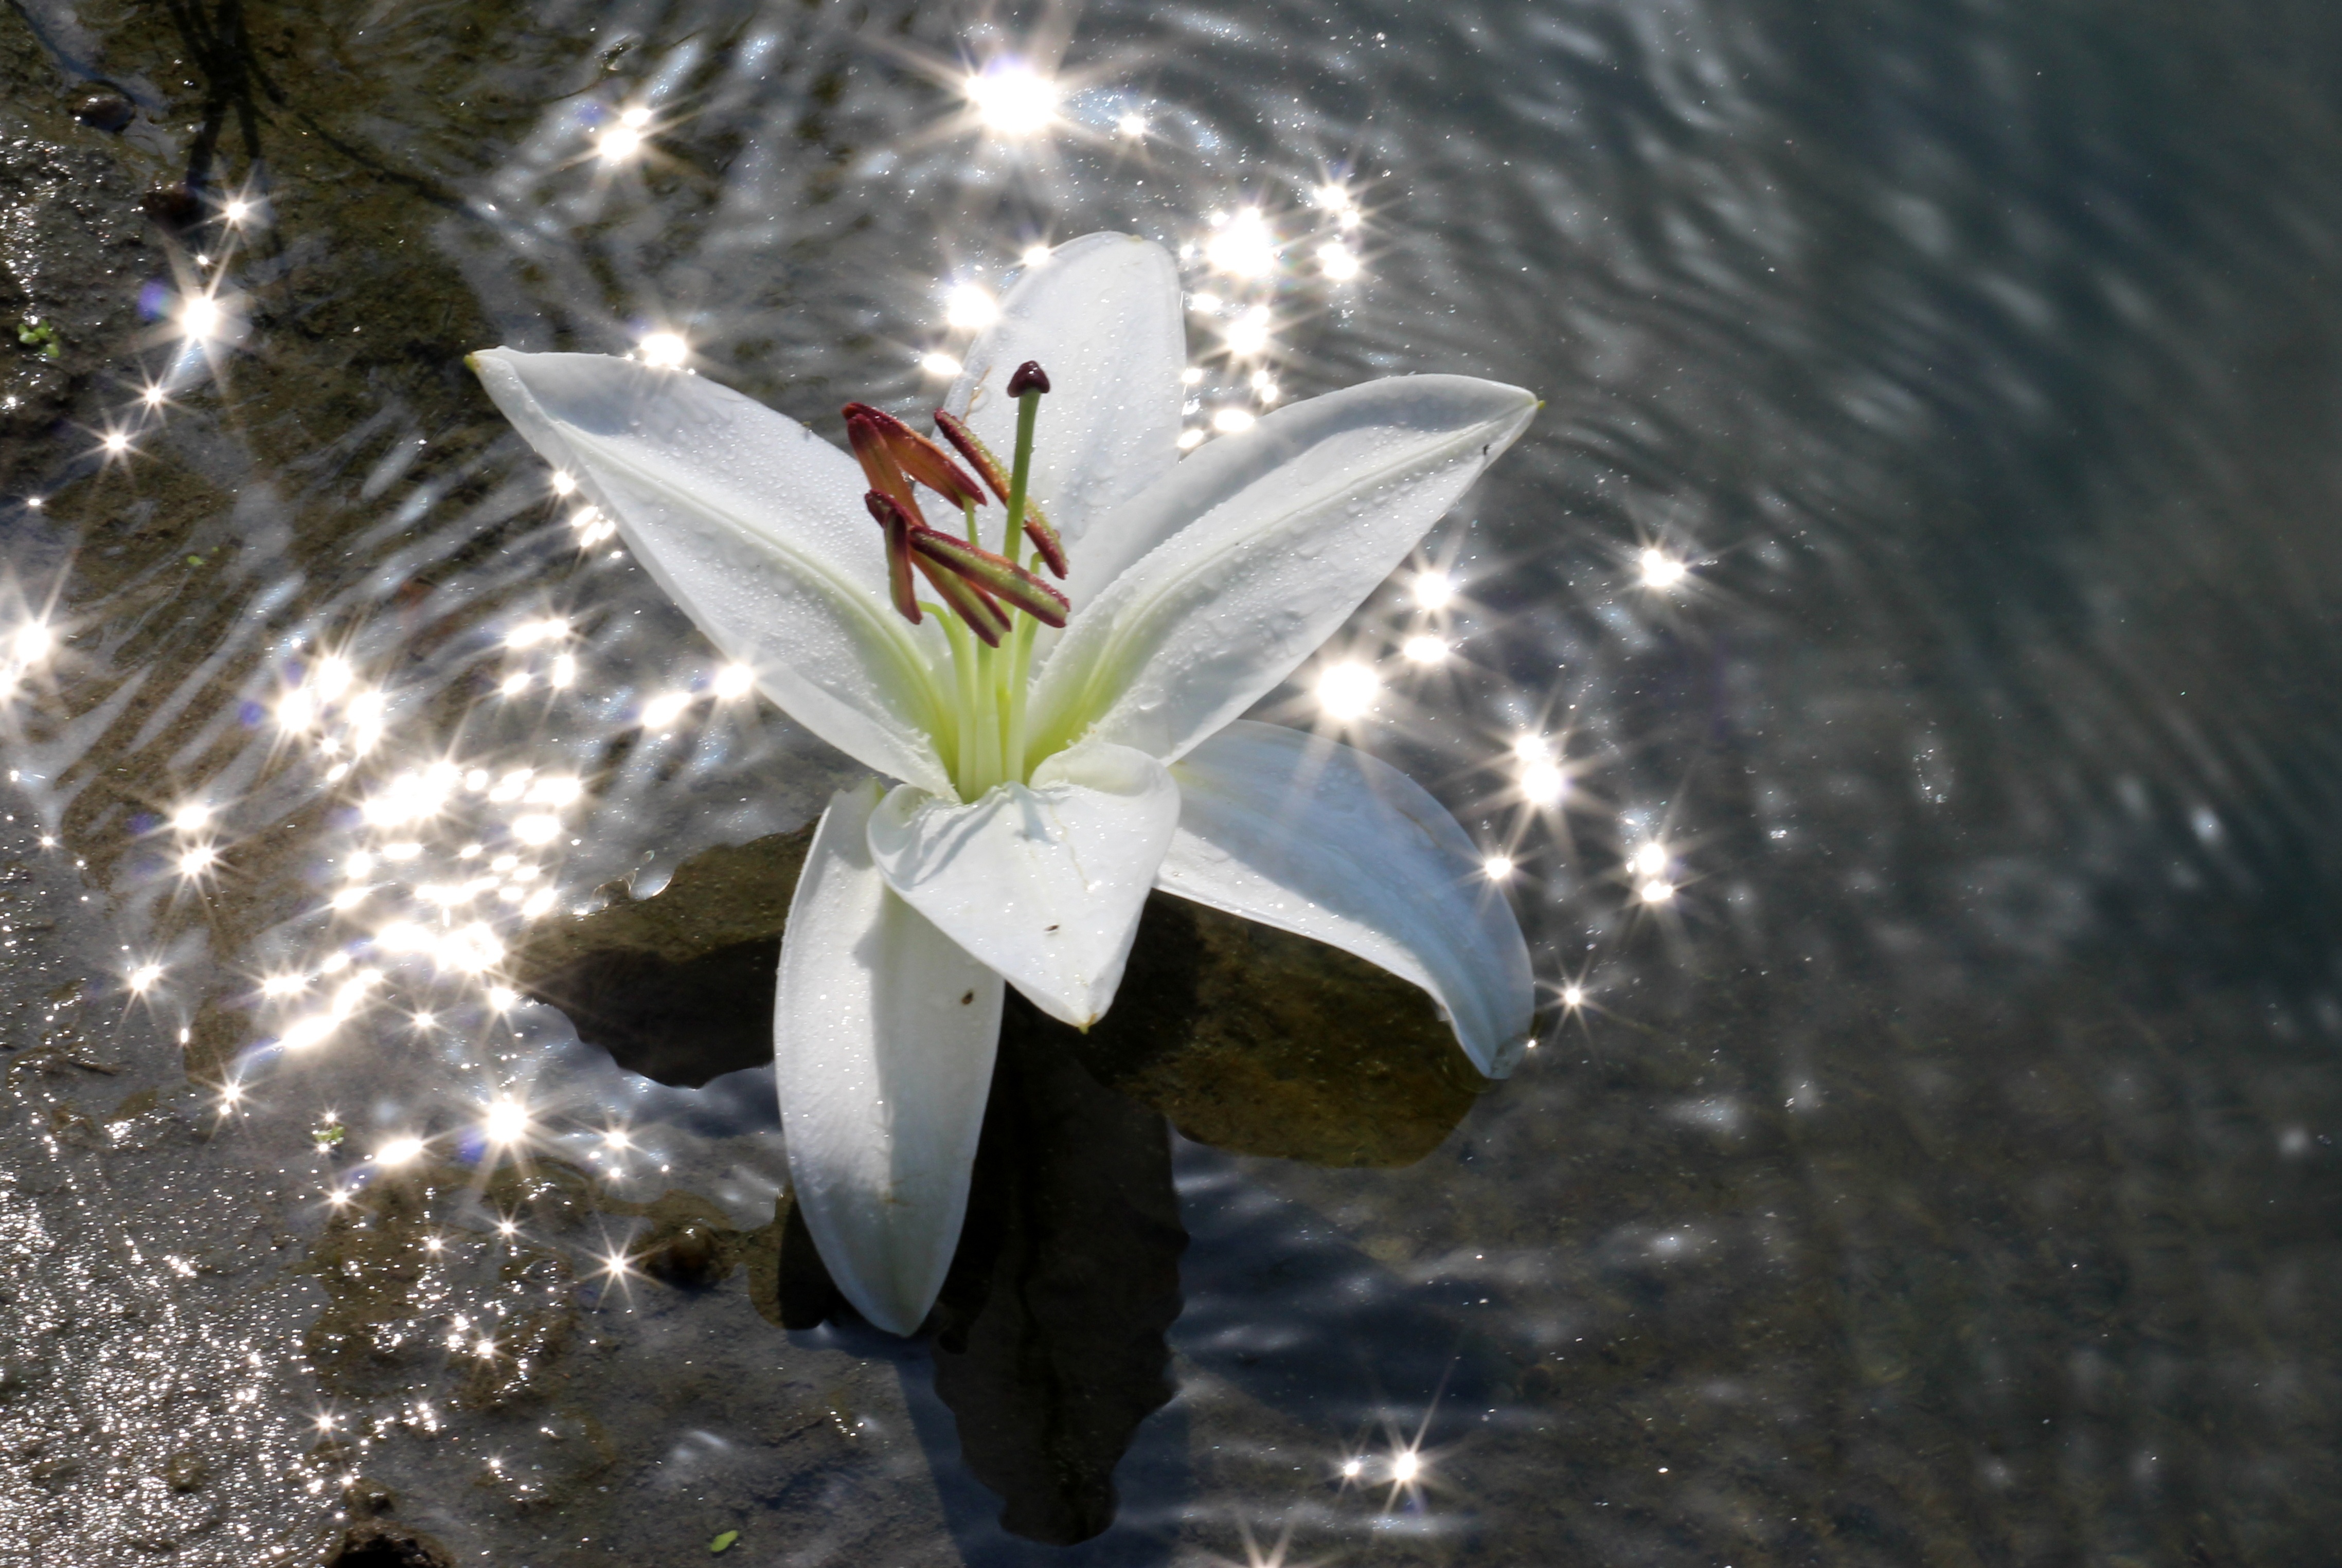
tree, water, nature, blossom, snow, winter, plant, sun, white, photography, sunlight, leaf, flower, reflection, shine, flora, close up, lily, macro photography